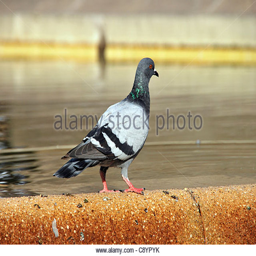
lonely pigeon on a fountain .